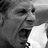
Emotion: happy